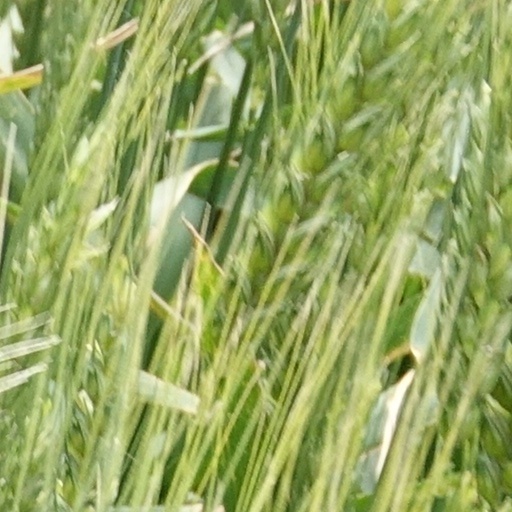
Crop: wheat